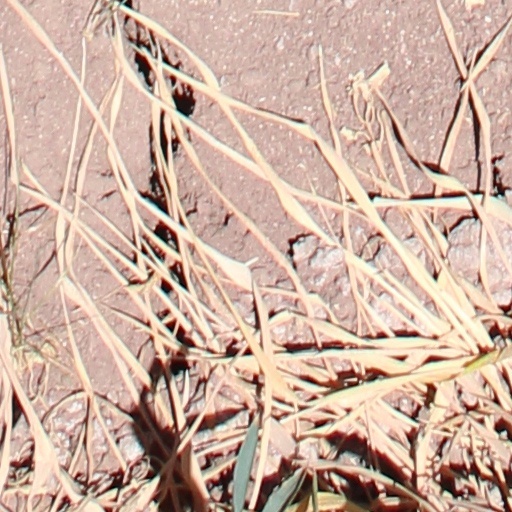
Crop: wheat